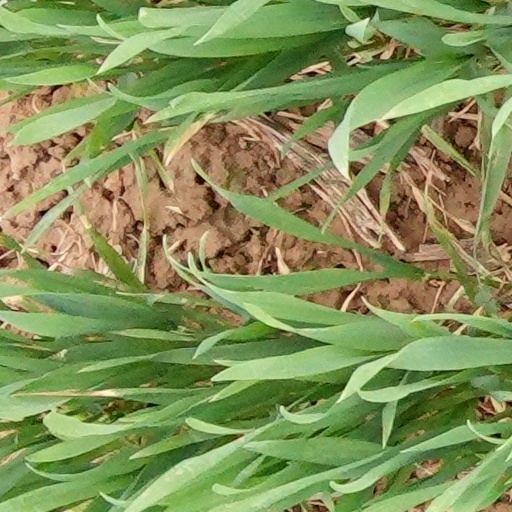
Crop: wheat